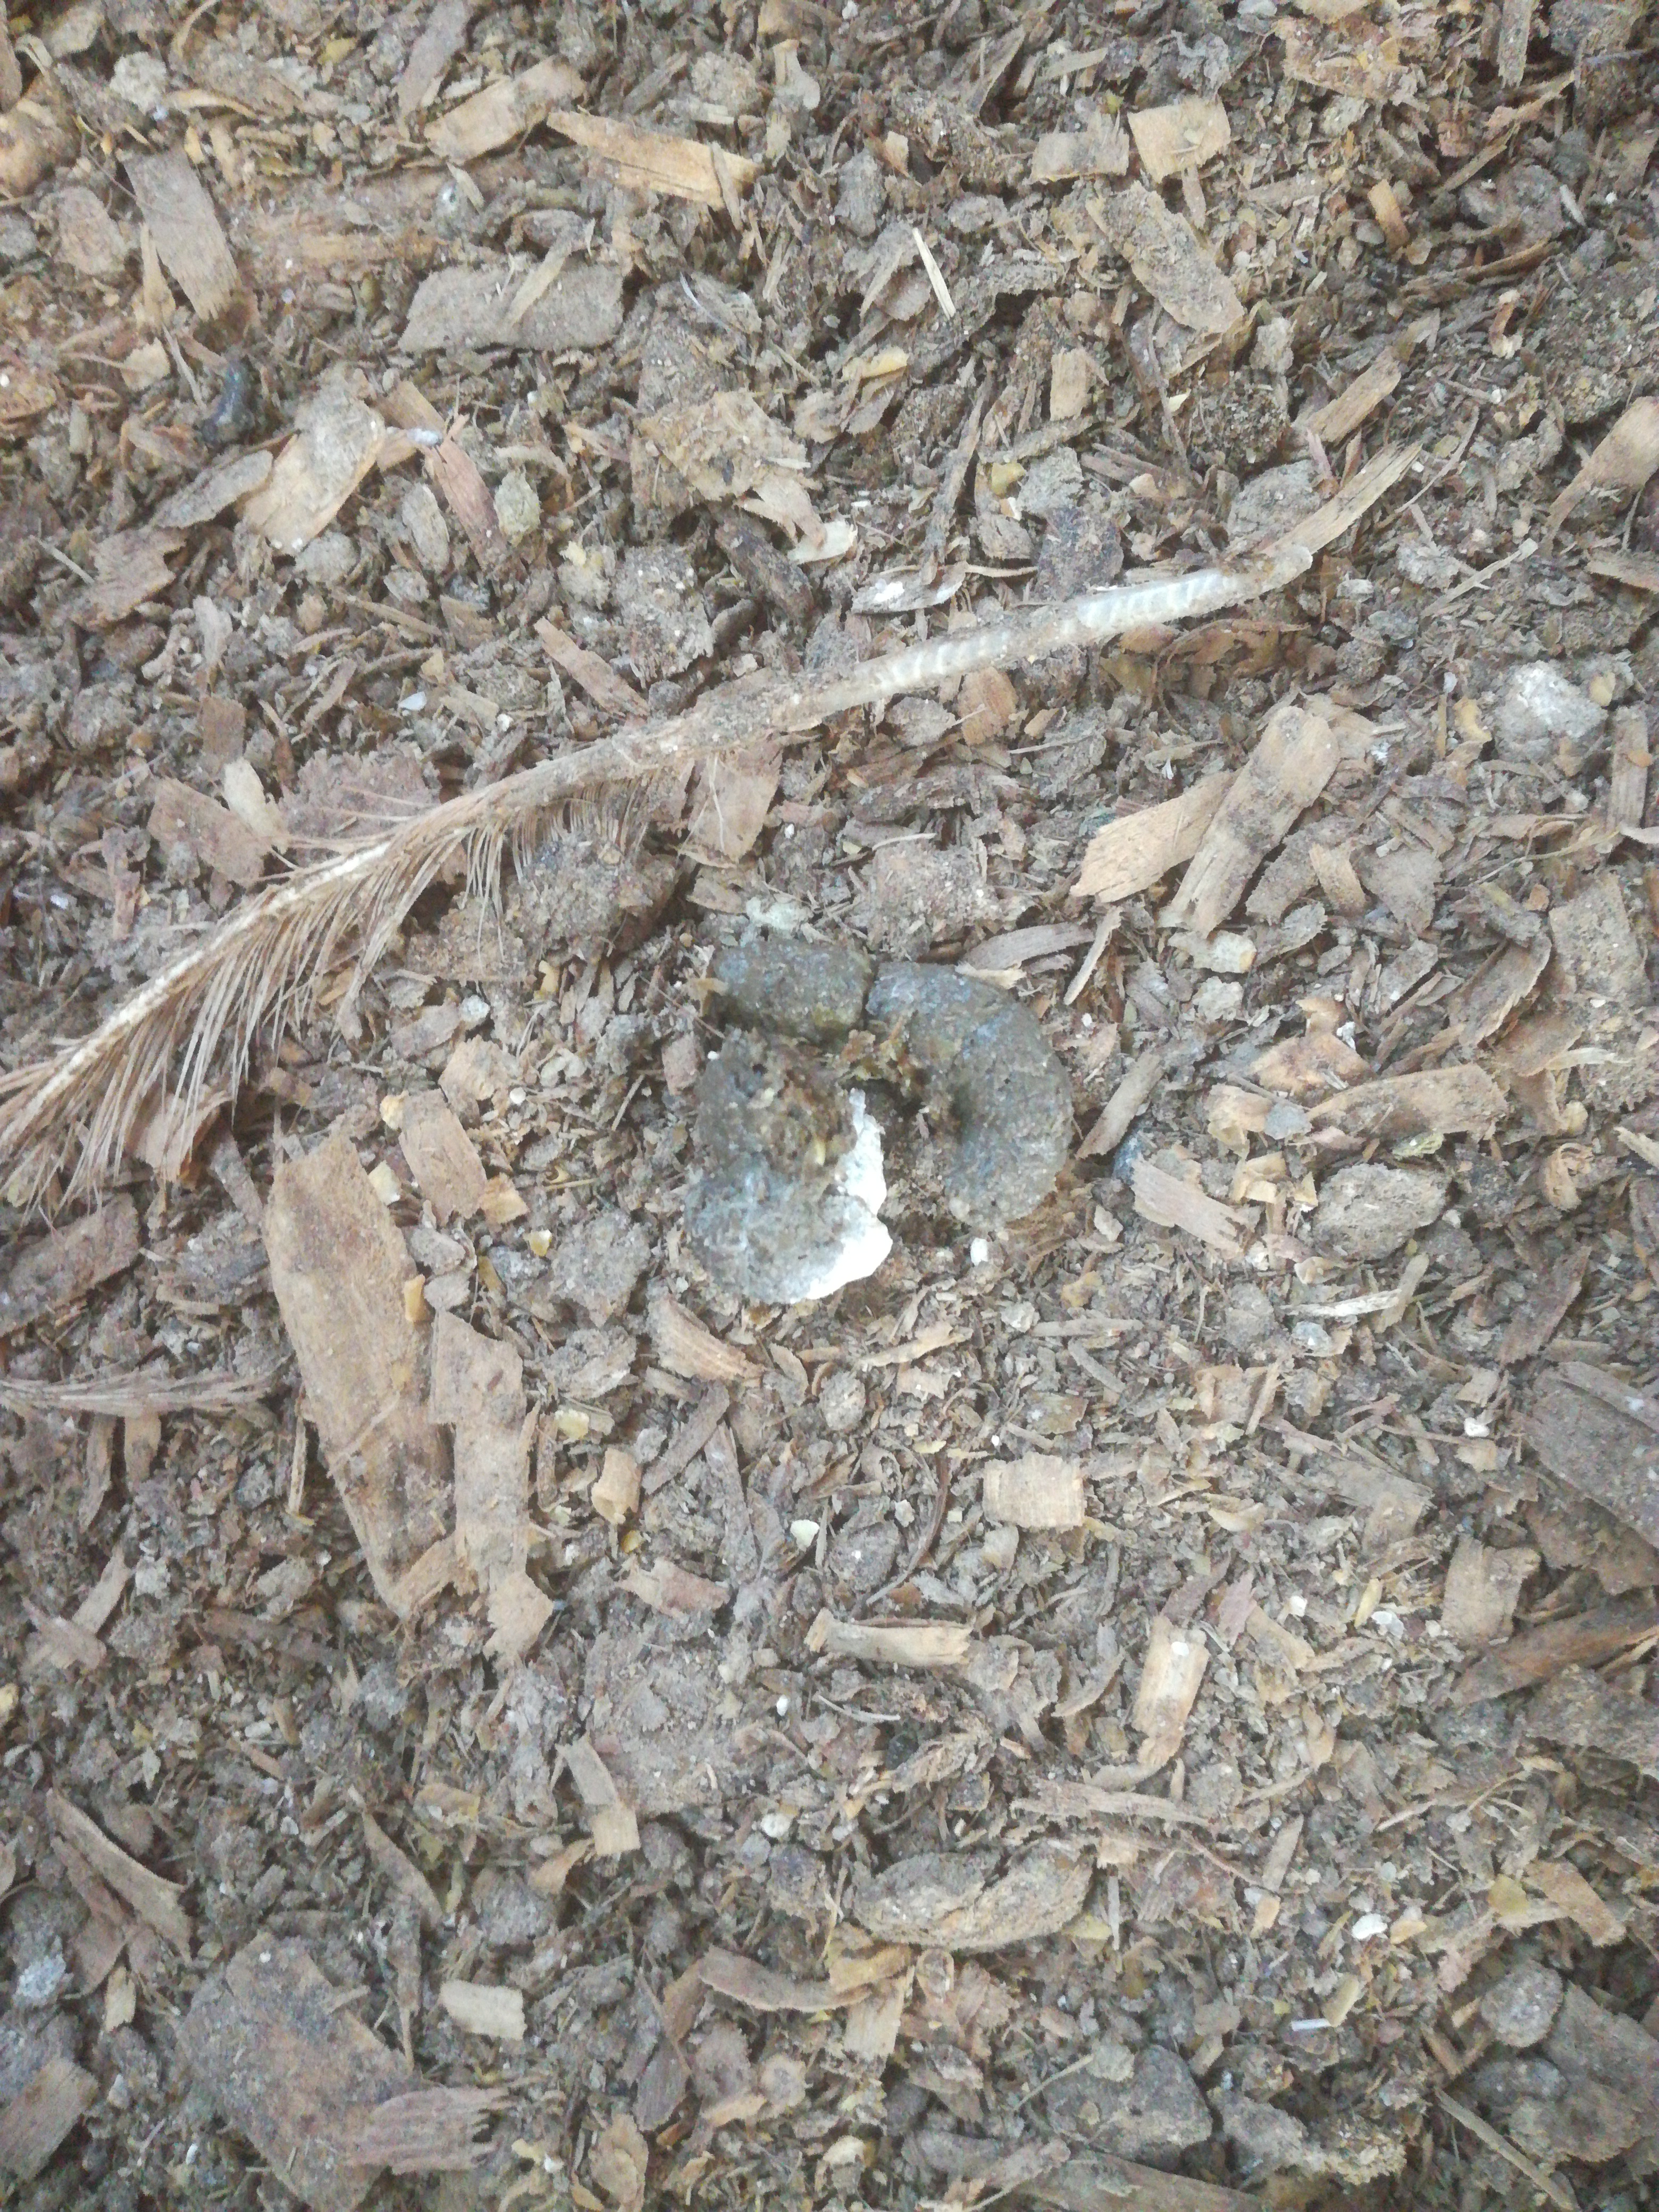
PCR-confirmed diagnosis: Healthy